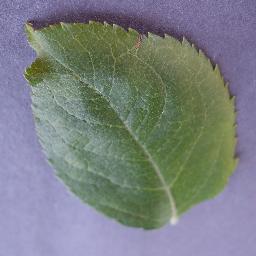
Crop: apple
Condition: healthy